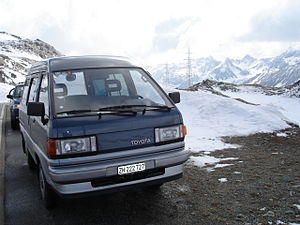
Toyota LiteAce
Toyota LiteAce DX
Toyota LiteAce var en lille varebil bygget af Toyota mellem 1970 og 2008. Modellen fandtes i flere forskellige karrosserivarianter: Kassevogn, kassevogn med ruder, minibus og pickup. De forskellige udstyrsvarianter muliggjorde forskellig benyttelse, lige fra kassevogn til komfortabel minibus til otte personer. Mellem 1971 og 1982 blev varebilsversionerne også bygget som Daihatsu Delta 750.